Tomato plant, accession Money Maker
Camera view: bottom (45 deg); turntable rotation: 330 degrees
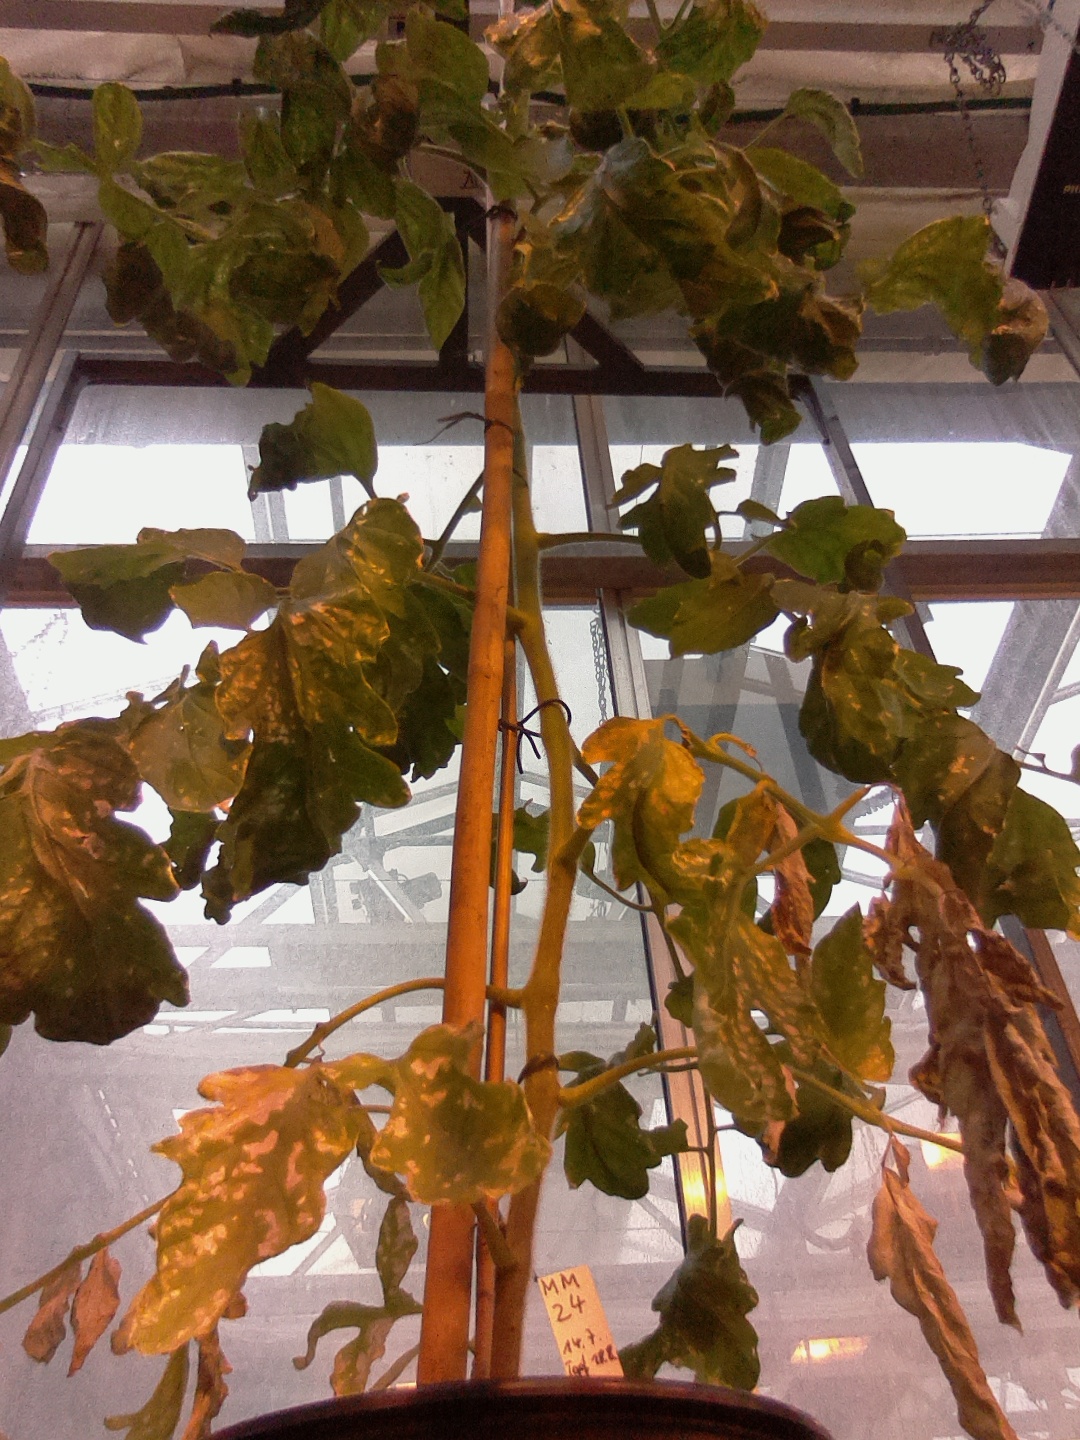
BBCH growth stage 29: 90%-100% Side shoots formed